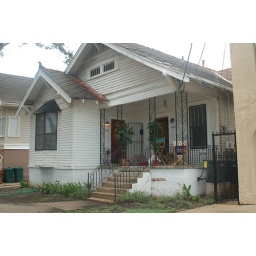
My old house in NOLA near Tulane. They got water up to the bottom of the bay window.